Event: Nepal Earthquake
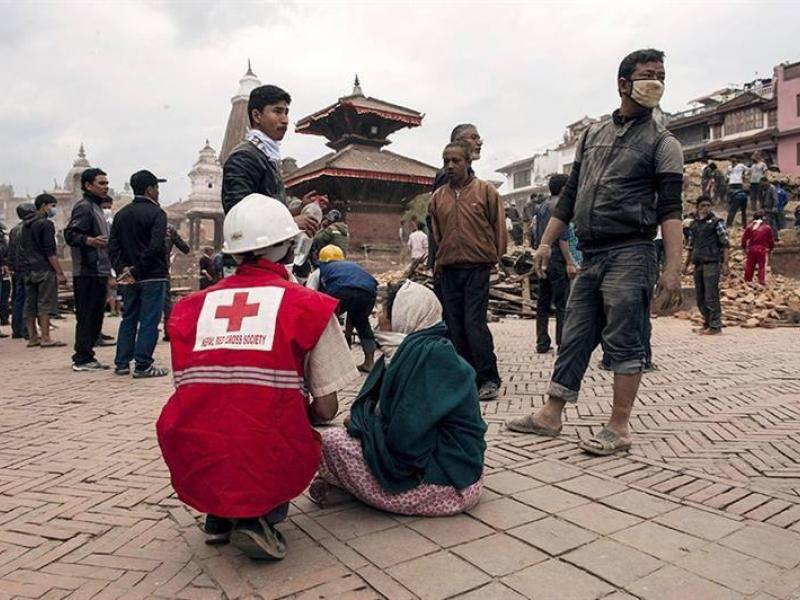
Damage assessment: damage